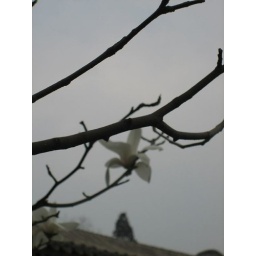
Pretty white flower in Summer palace